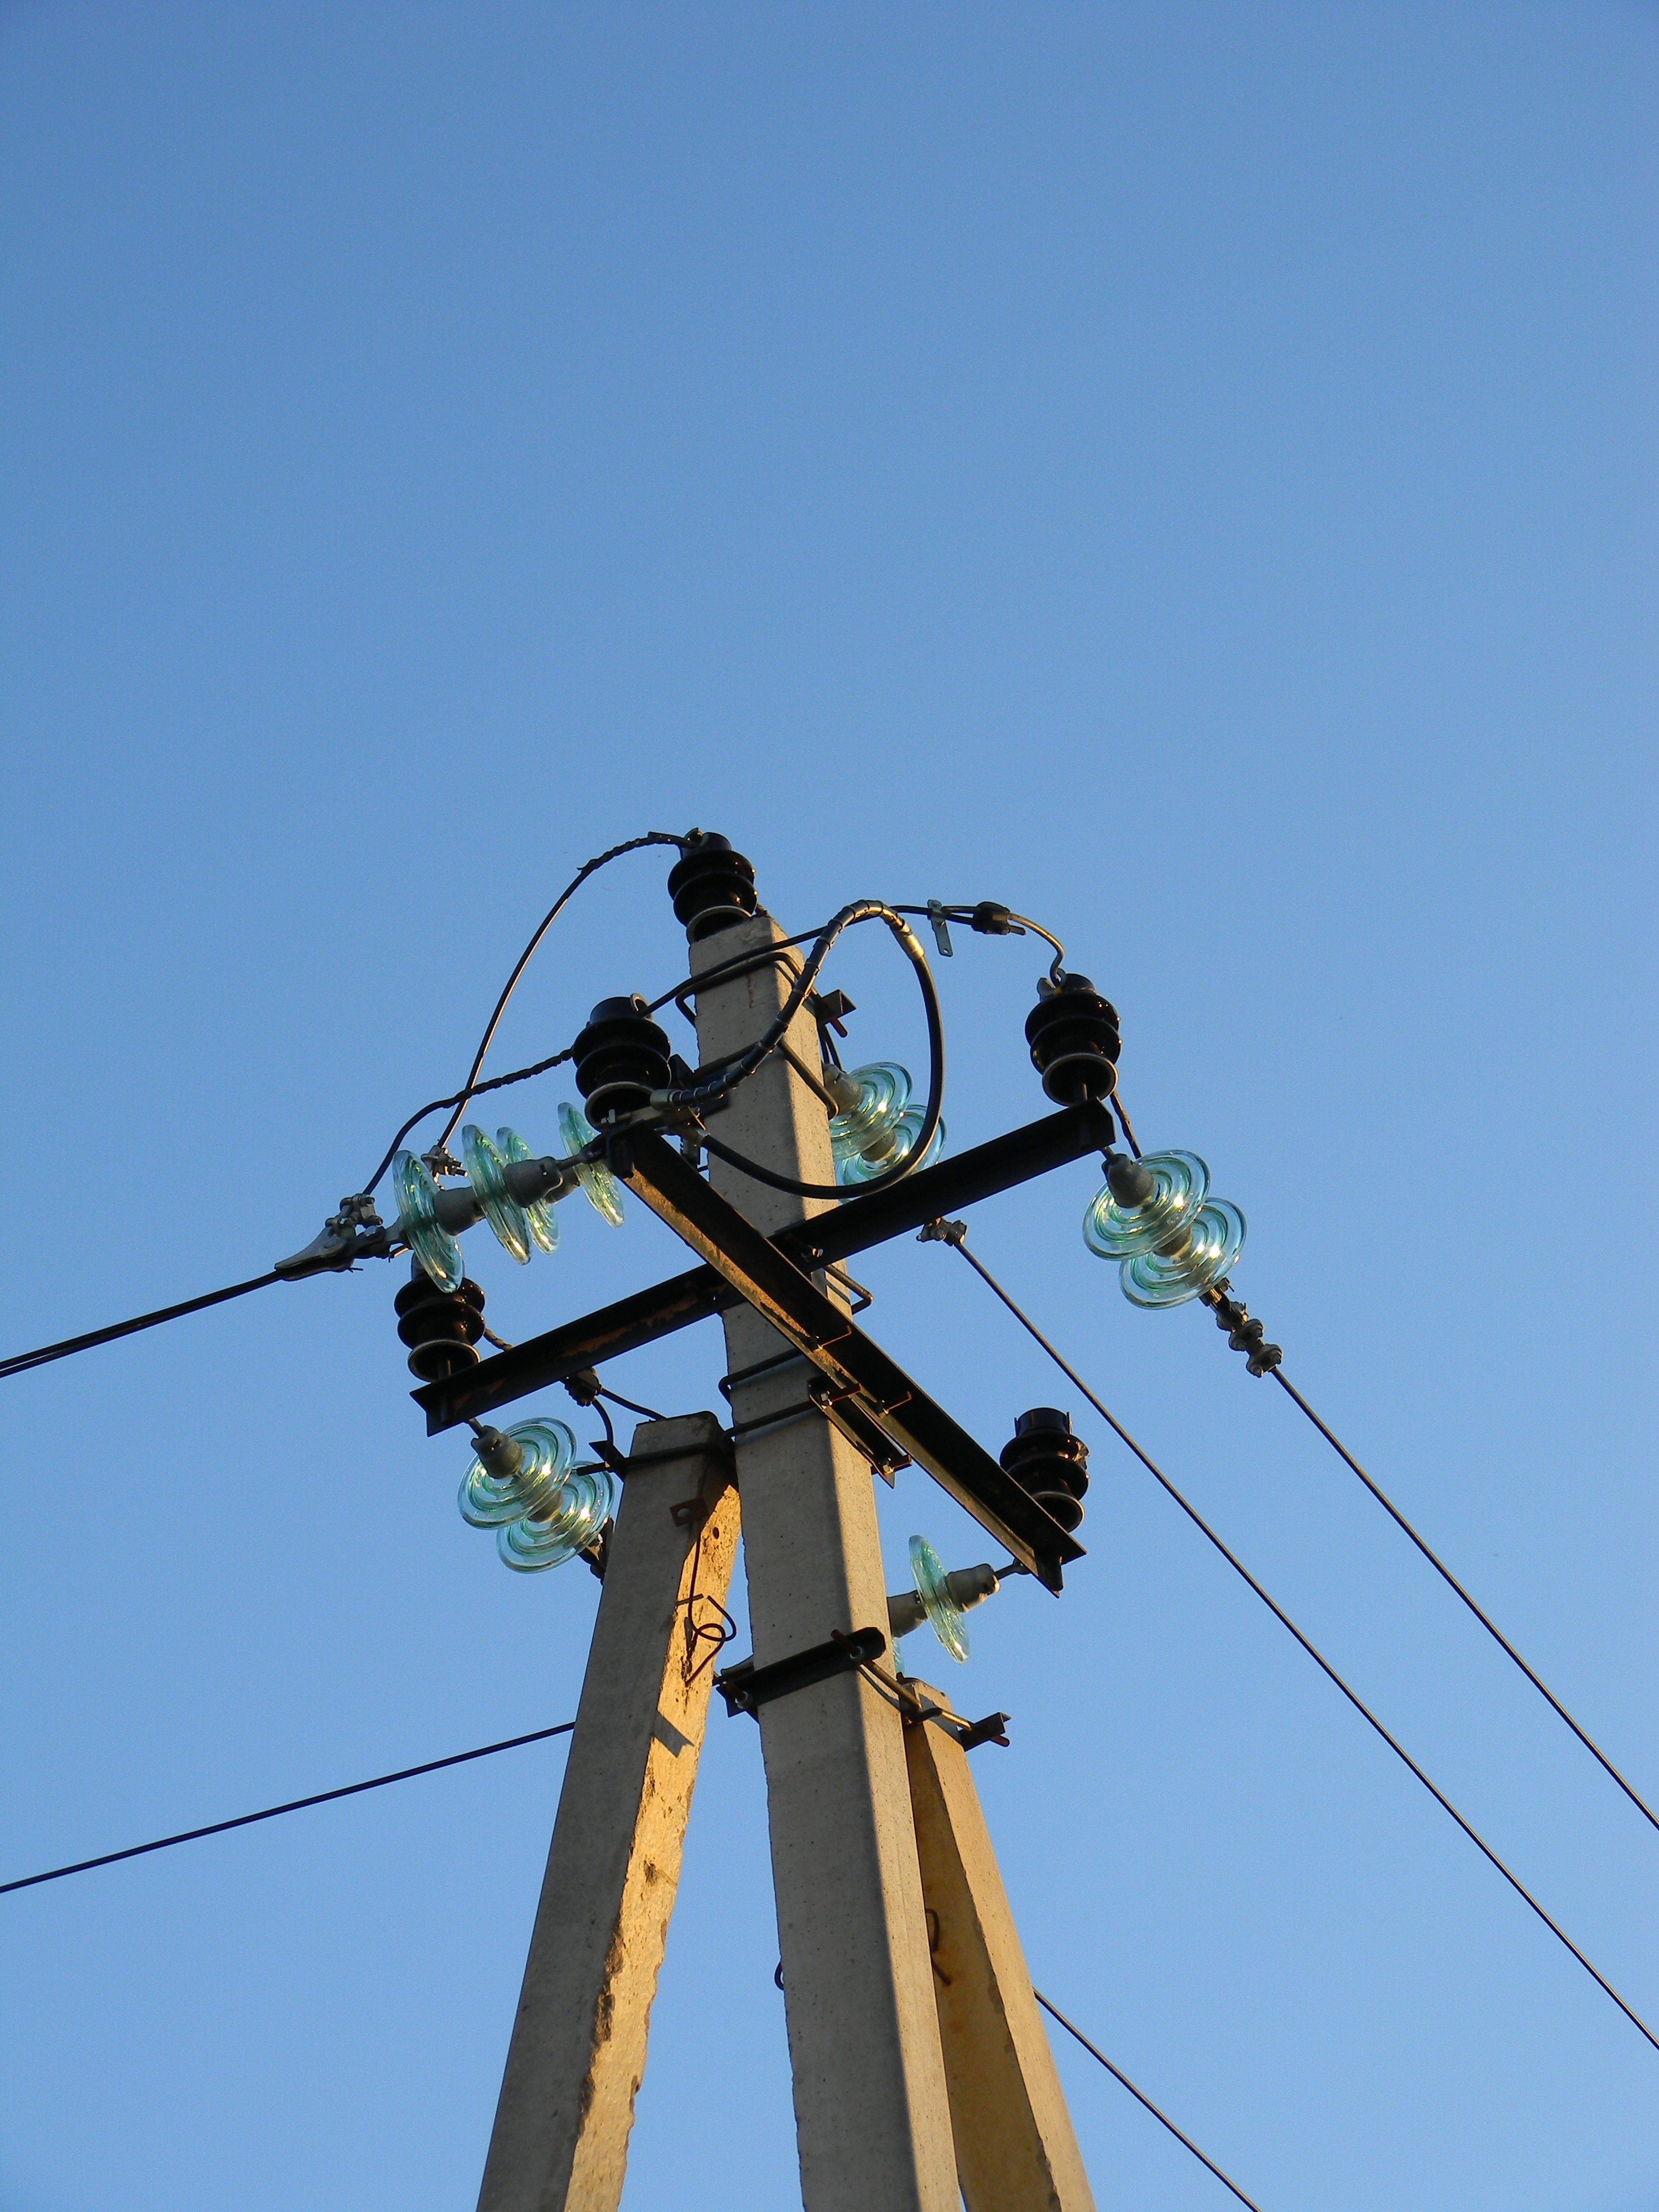
post, sky, wind, wire, mast, blue, street light, electricity, lighting, current, engineering, light fixture, insulators, electrical supply, overhead power line